Luka Milivojević

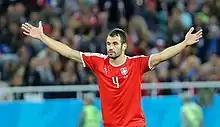
Milivojević at the 2018 FIFA World Cup

On 31 January 2017, Milivojević signed for Crystal Palace on a three-and-a-half-year contract for €16 million. On 10 April 2017, he scored his first goal for Palace with a penalty kick in his team's 3–0 home win over Arsenal, and got his other goal of the season on 14 May in a 4–0 win at Selhurst Park against Hull City, which secured his team's place in the top flight for next season and relegated the opponents.